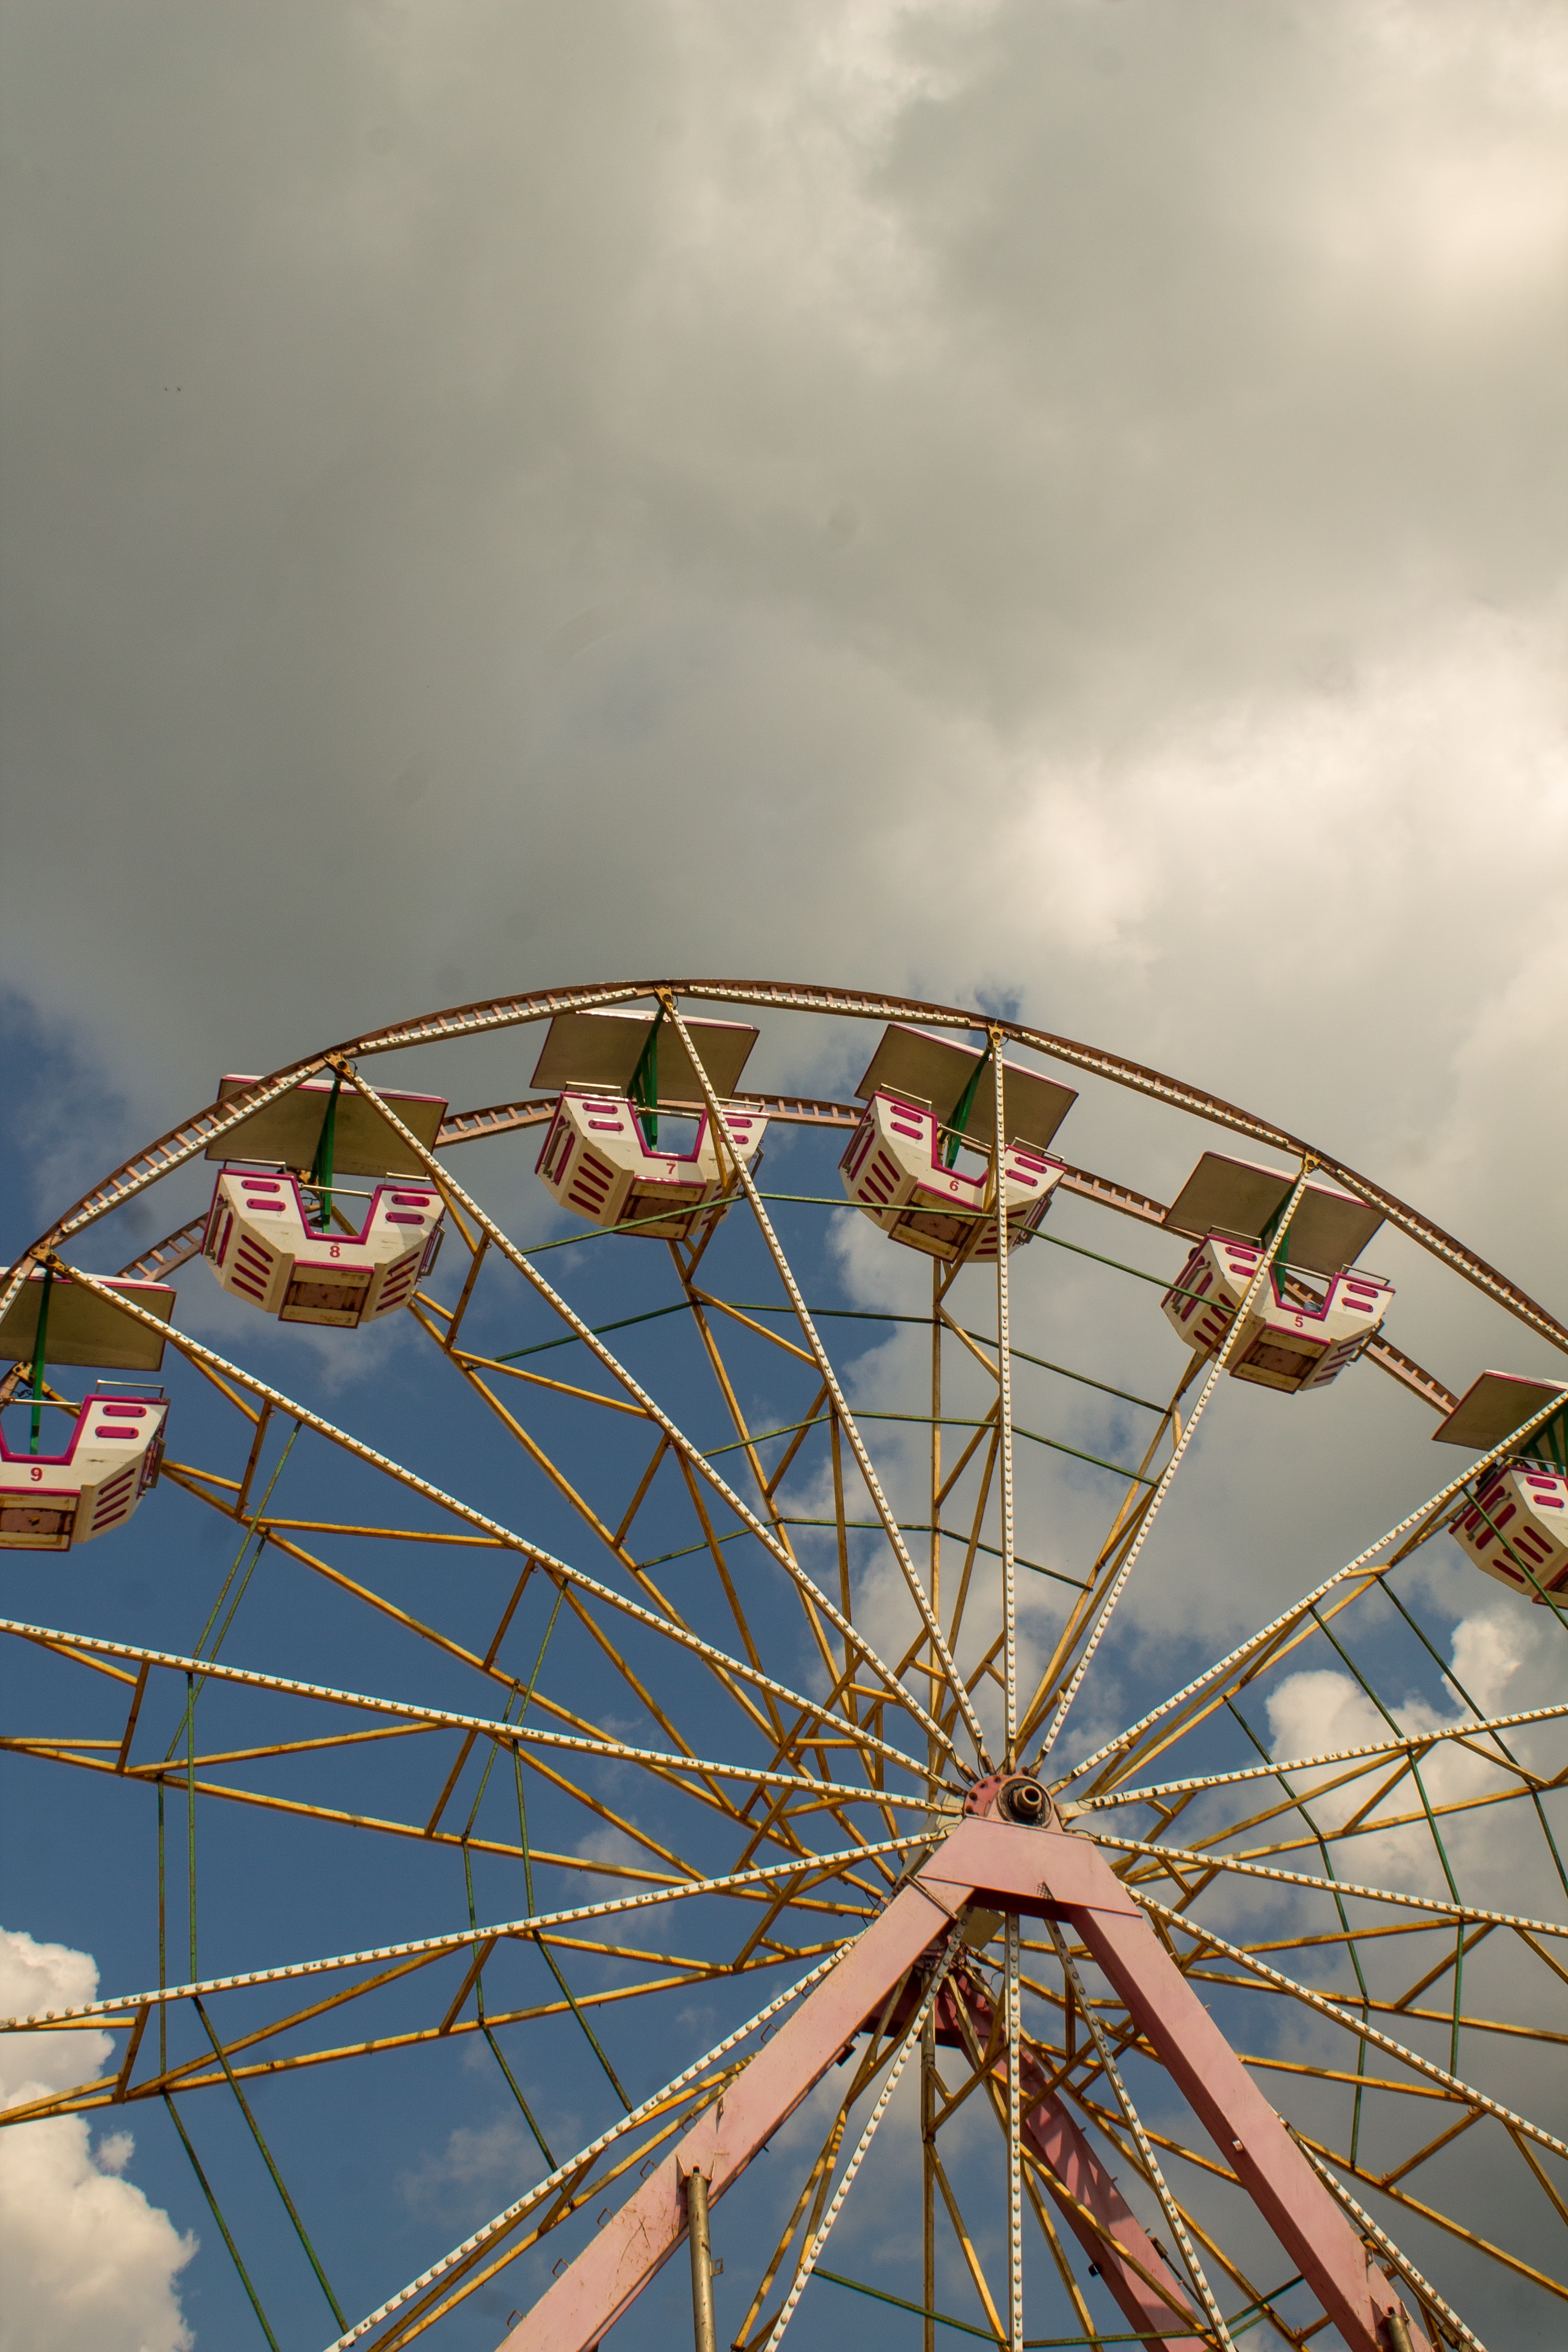
sky, cloud, ferris wheel, wheel, recreation, leisure, event, amusement ride, fun, circle, nonbuilding structure, spoke, auto part, amusement park, automotive wheel system, pole, fair, engineering, electric blue, tourist attraction